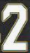
Number: 2